Premanand Suvarna Chandrak

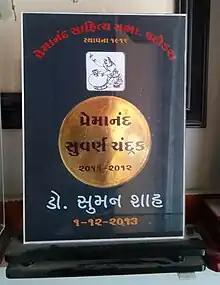
Award plaque

The Premanand Suvarna Chandrak or Premanand Gold Medal is a literary honour awarded every two years, though sometimes annually, to an established Gujarati writer in order to recognize and promote excellence in Gujarati writing. It is given by an institute of literature, the Premanand Sahitya Bhavan of Vadodara, in remembrance of the Gujarati poet with which it shares its name, Premanand Bhatt. Established in 1916 as the Gujarati Sahitya Sabha and renamed to be the Premanand Sahitya Bhavan in 1944, the organization and institute started this medal in 1983.